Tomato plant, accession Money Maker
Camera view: horizontal (90 deg, fisheye); turntable rotation: 270 degrees
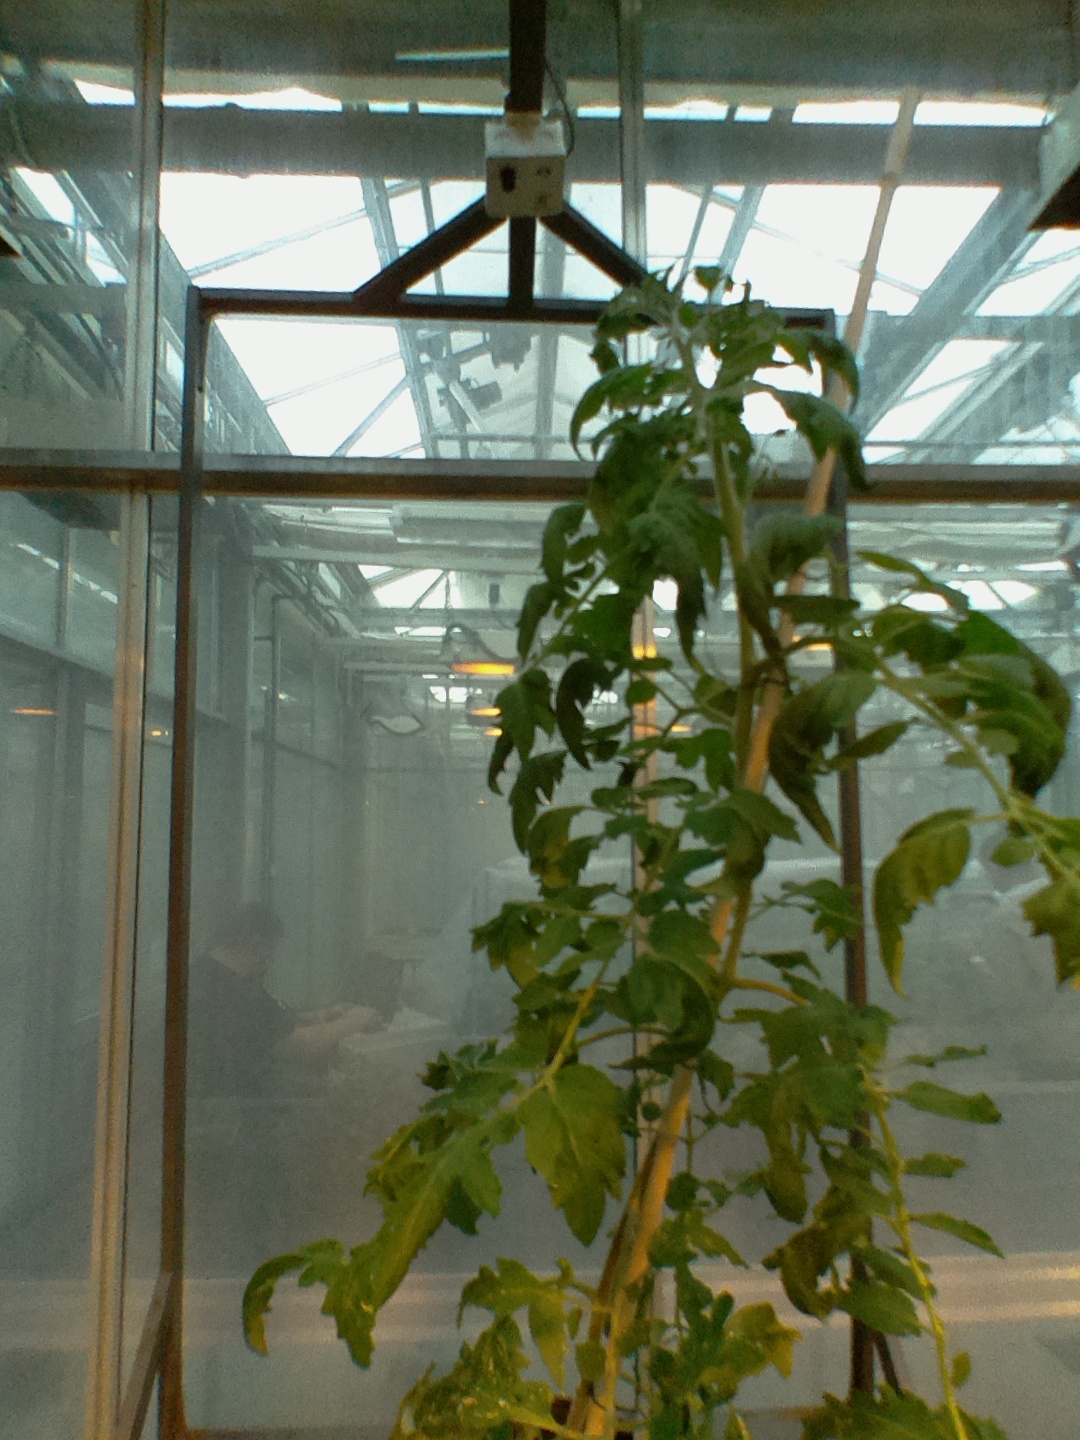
BBCH growth stage 65: Full flowering, 50%-60% of flowers open, first petals falling